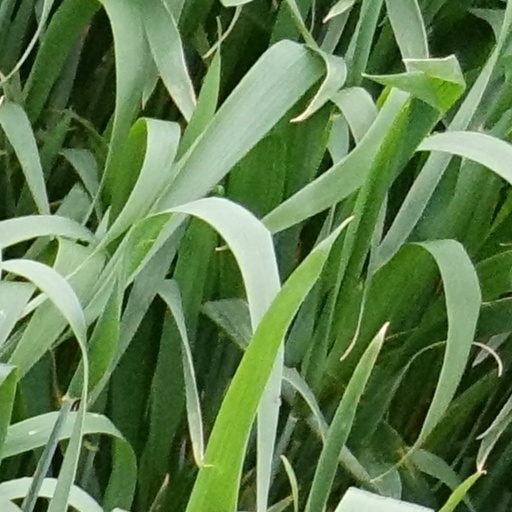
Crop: wheat